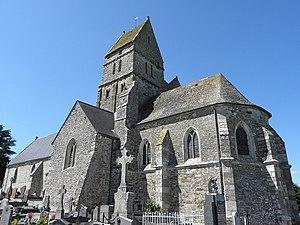
Chevte de l'église Sainte-Hélène à Orval (50) This building is classé au titre des Monuments Historiques. It is indexed in the Base Mérimée, a database of architectural heritage maintained by the French Ministry of Culture,
Orval sur Sienne est, depuis le 1ᵉʳ janvier 2016, une commune nouvelle française située dans le département de la Manche en région Normandie, peuplée de 1 150 habitants. Elle est créée le par la fusion de deux communes, sous le régime juridique des communes nouvelles. Les communes de Montchaton et Orval deviennent des communes déléguées.
La Soulles est une rivière française qui traverse le département de la Manche et se jette dans la Manche, au niveau de l'estuaire de la Sienne.
Cet article recense les monuments historiques français classés en 1914.
Cet article recense les monuments historiques situés dans l'arrondissement de Coutances, dans le département de la Manche.